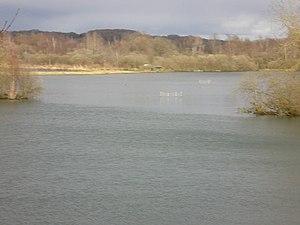
Marais de la Maye à Bernay-en-Ponthieu
Bernay-en-Ponthieu est une commune française située dans le département de la Somme en région Hauts-de-France.